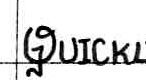
Label: quickly